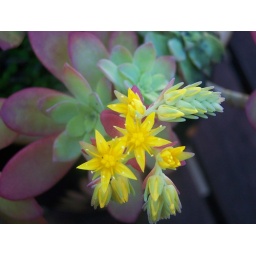
Yellow flowers in early spring on a balcony in Le Bourget, France.